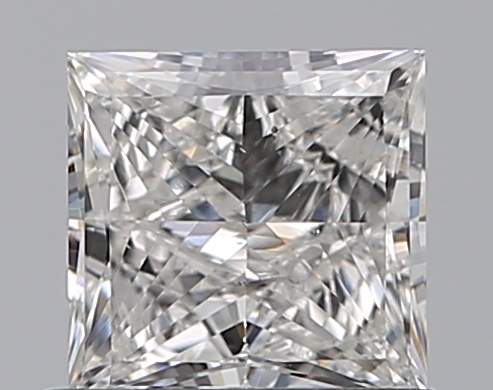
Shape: princess
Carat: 0.7
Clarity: SI2
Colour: F
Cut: GD
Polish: VG
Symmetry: VG
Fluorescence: N
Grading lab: GIA
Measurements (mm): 4.95 x 4.85 x 3.09